Marine Air Support Squadron 2

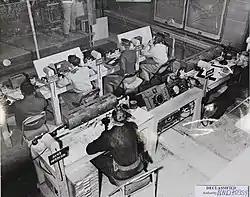
Inside the Tactical Air Control Center (TACC) run by MASS-2 in March 1954. This agency was responsible for coordinating the air defense of South Eastern Korea.

After the successful breakout of the Chosin Reservoir, the Air Support section was transported to Masan, on the southern coast of Korea. The Air Defense section remained aboard ship and sailed for Pusan, Korea and set up the TACC for operation at Pusan West AB (K-1). In August 1951, the Marine Air Support Radar Team 1 (MASRT-1) arrived from CONUS and was attached to MTACS-2. MASRT-1, nicknamed "Devastate Charlie" and a first of its kind system in the Marine Corps, utilized an AN/TPQ-2 ground based radar to control close air support. This was the first time the Marine Corps ever had a system that enabled accurate, day/night, all weather close air support. In March 1952, the Air Support section moved with the 1st Marine Division to the western front near Panmunjum. The Air Defense section continued to operate the TACC of the 1st Marine Aircraft Wing from its location at K-3 Airfield. The Squadron remained in Korea for the rest of the war until the Truce was signed in July 1953.